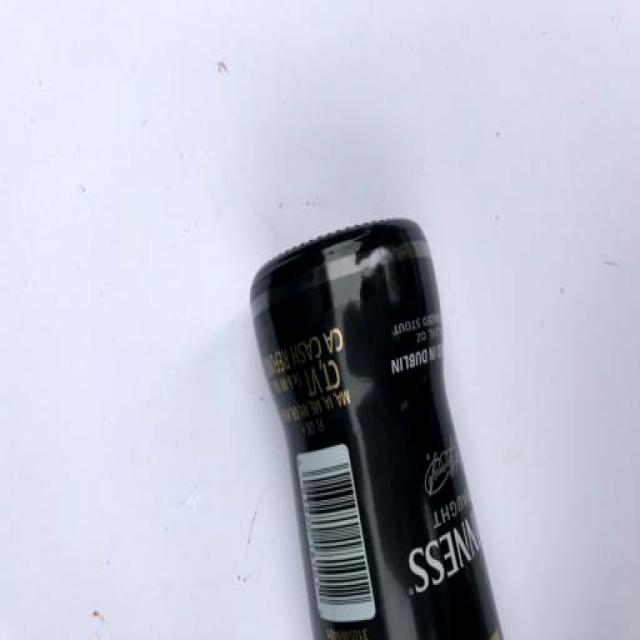
Label: Glass